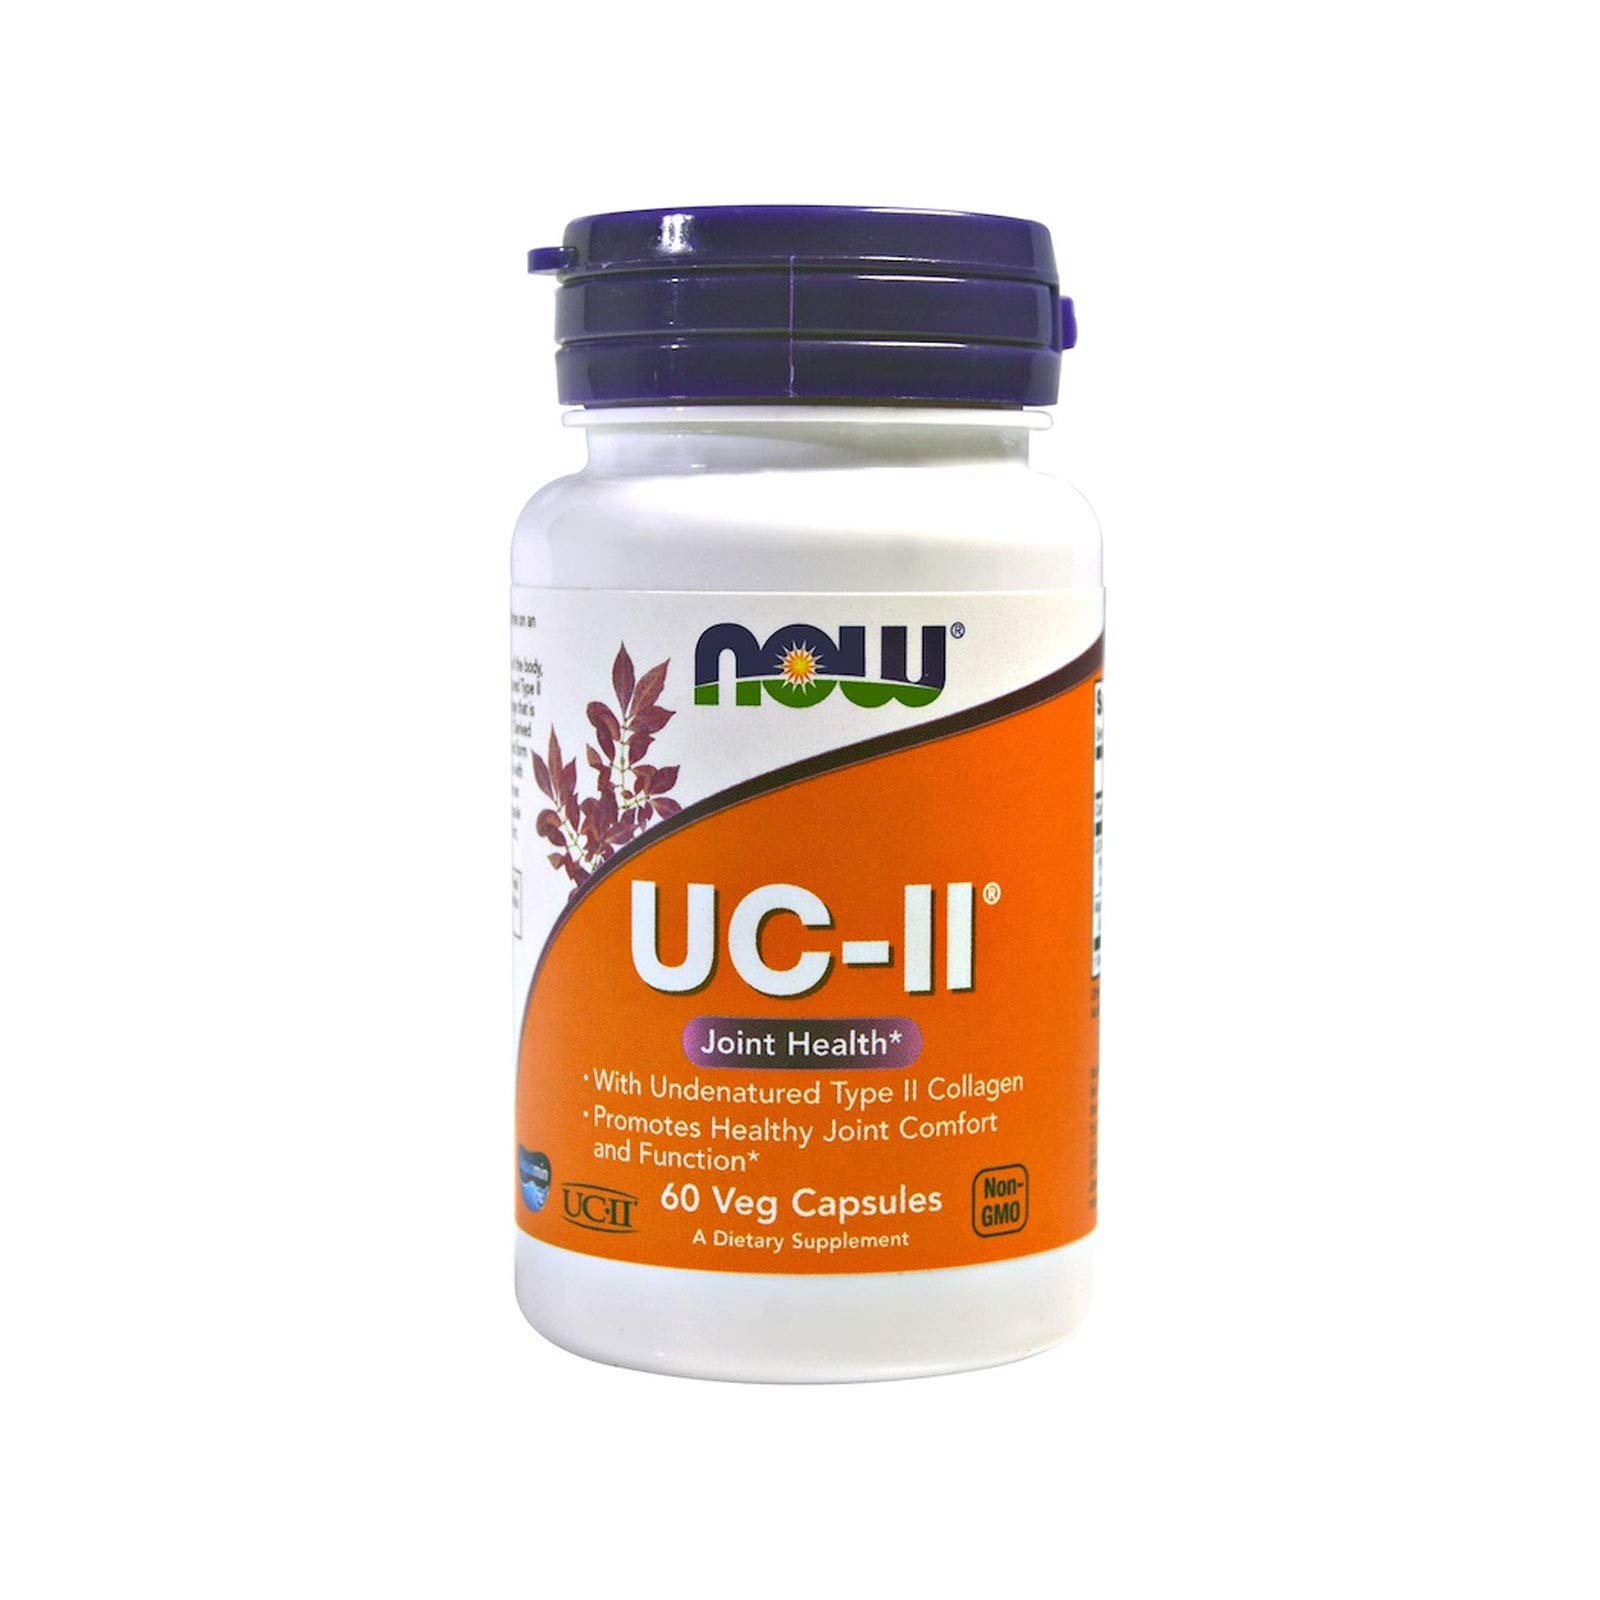
Item Name: NOW UC-II Type II Collagen,60 Veg Capsules
Value: 60.0
Unit: Count

Price: 18.89